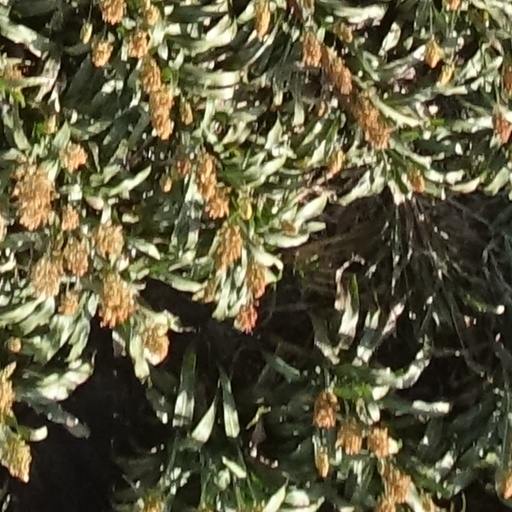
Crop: sorghum